Brooks Conrad

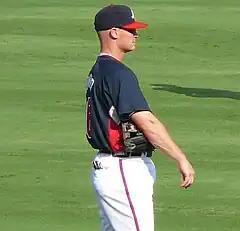
Conrad with the Atlanta Braves in 2009

On July 3, 2009, Conrad hit his first major league home run - a 3-run shot as a pinch-hitter in the Braves 9–8 win over the Washington Nationals after being called up from the Triple-A Gwinnett Braves. On July 7, Conrad hit his first career Major League triple off Chicago Cubs pitcher Carlos Zambrano. On September 1, Conrad was called back up to the Braves.